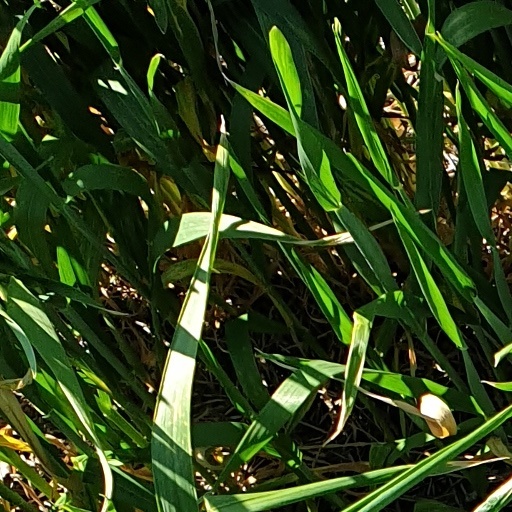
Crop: wheat